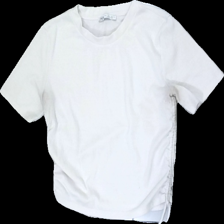
View: front
Type: T-shirt
Category: Ladies
Brand: Zara
Colors: White
Material: 100% polyester
Cut: Regular
Size: L
Season: All
Stains: Major
Price range: <50
Recommended usage: Recycle